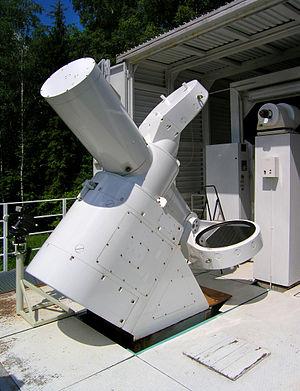
Un spectrographe est un instrument qui sépare la lumière en un spectre de fréquences et enregistre le signal à l'aide d'une caméra. Il existe plusieurs types de machines appelées spectrographes, en fonction de la nature précise des ondes. Le terme a été utilisé pour la première fois en juillet 1876 par Henry Draper qui a inventé cet appareil, avec lequel il a pris plusieurs photos du spectre de Vega. Cette première version du spectrographe était lourde et difficile à utiliser.